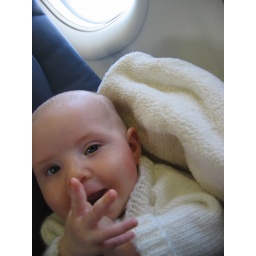
Month Four: Miss Hazel's first plane trip was a visit to Grandma &amp;amp; Grandpa's house in Myrtle Beach, SC.